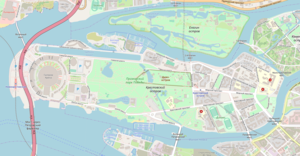
L'île Krestovski est une île de Saint-Pétersbourg de 3,4 km² à l'embouchure de la Néva, située entre les bras du fleuve : la Moyenne Nevka, la Petite Nevka, et la Krestovka. Elle est desservie par la ligne 5 du métro, station Krestovski ostrov. La partie occidentale de l'île est occupée par le parc maritime de la Victoire, et le nouveau stade vient d'être construit à proximité, à l'emplacement de l'ancien stade Kirov démoli en septembre 2006. La partie orientale de l'île est couverte de nouvelles constructions.